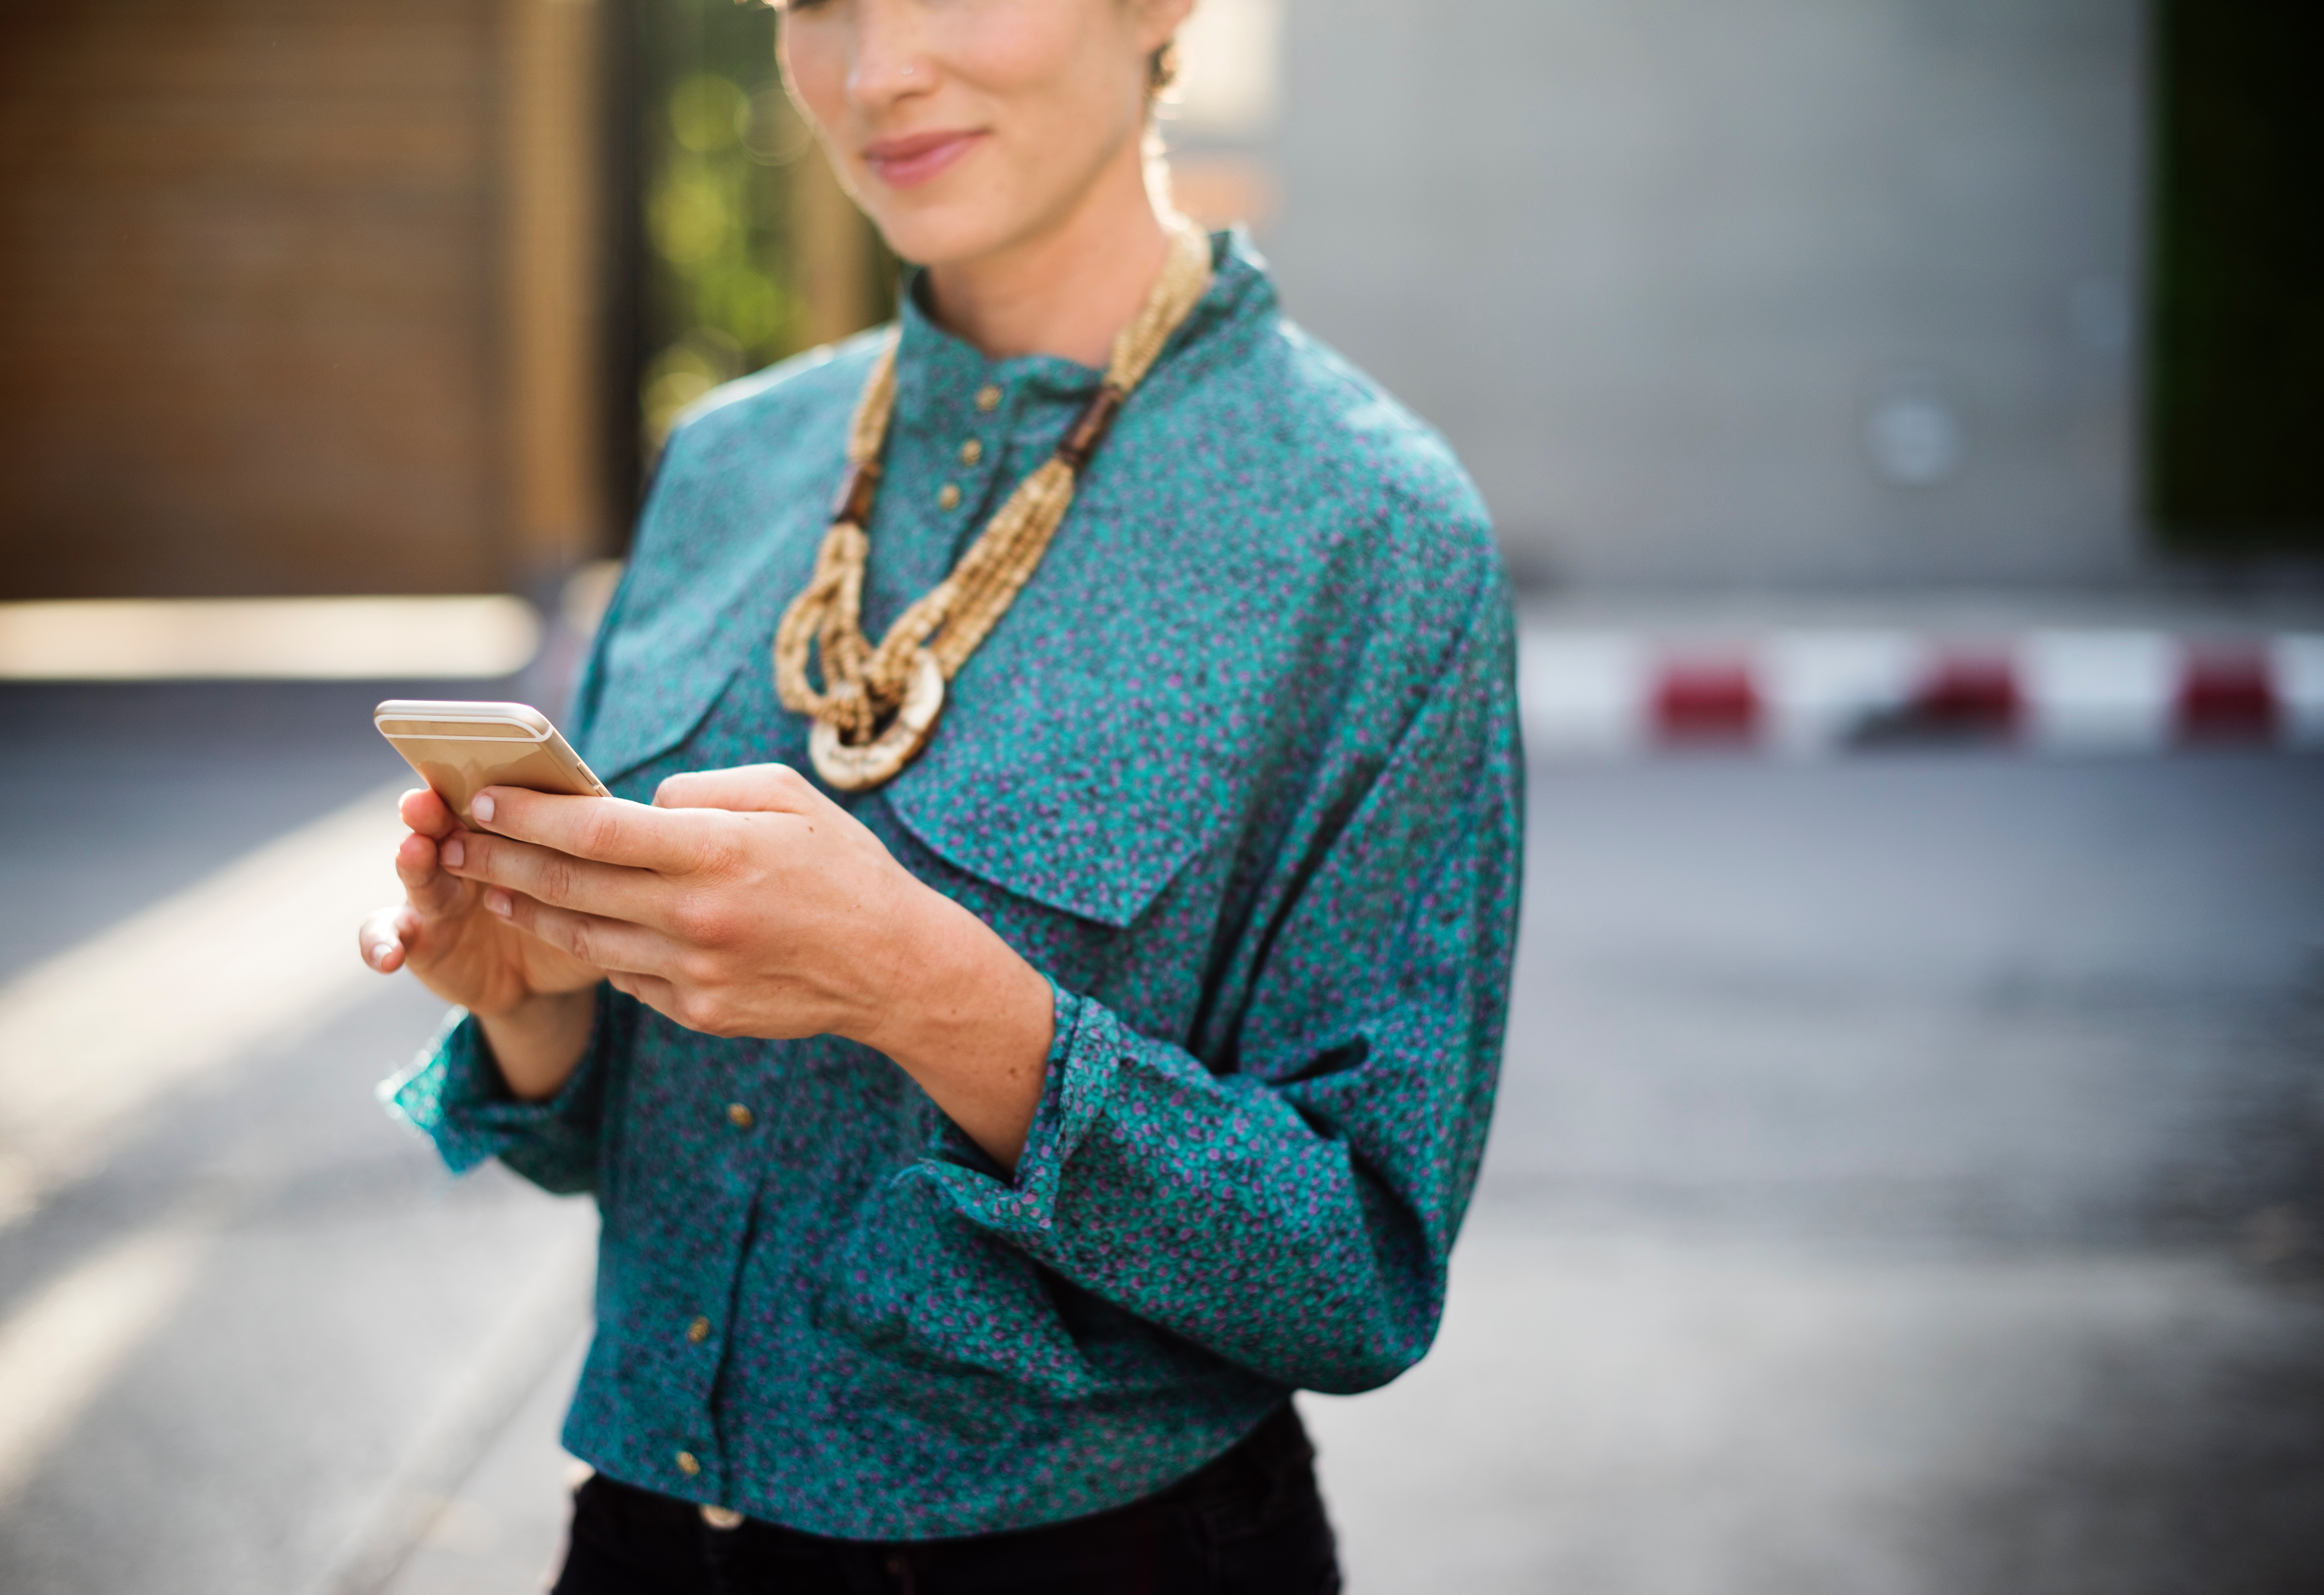
spring, color, fashion, blue, clothing, outerwear